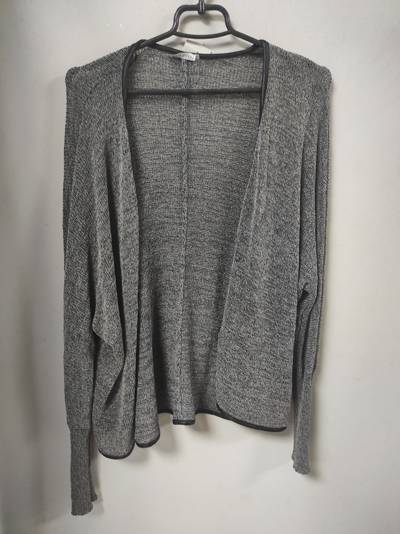
Waste category: clothes